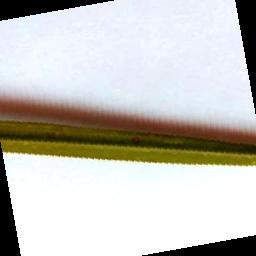
Label: Rice___Leaf_Blast